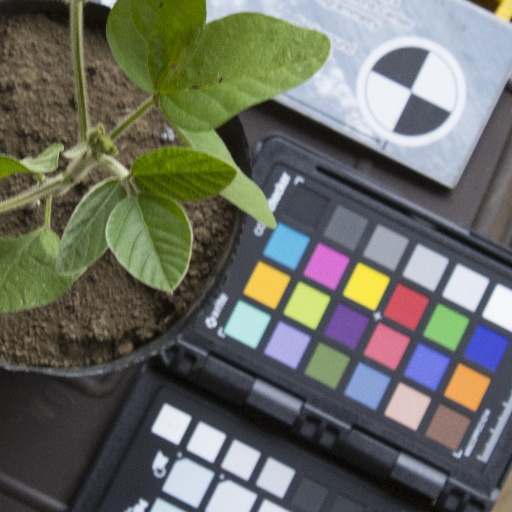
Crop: soybean